Monowave

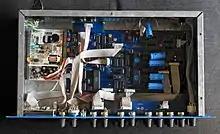
The inside of a Modulus Monowave

It features two digital oscillators with 256 different single-cycle waveshapes selectable individually. There is also a unique de-res, a function to lower the digital waveshapes' sample resolution, to give a sound very much like the famous German PPG wave synthesizers from the eighties. The signal of these oscillators and their suboctave signals are mixed together and then feed in the pure analog part of the synth, a Moog-style 24 dB transistor-ladder lowpass filter and a VCA. Both of them are controlled by their own ADSR envelope. Depending on the installed operating system version, it may either have an arpeggiator or a MIDI-velocity to wavenumber function.